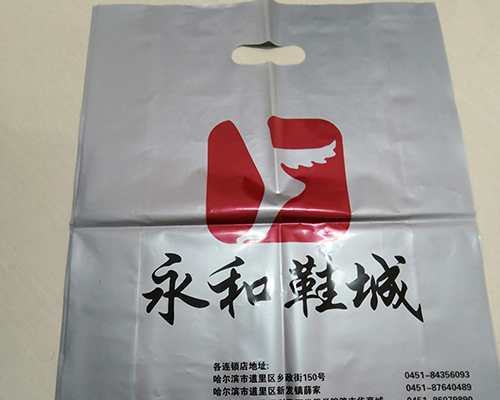
Label: plastic